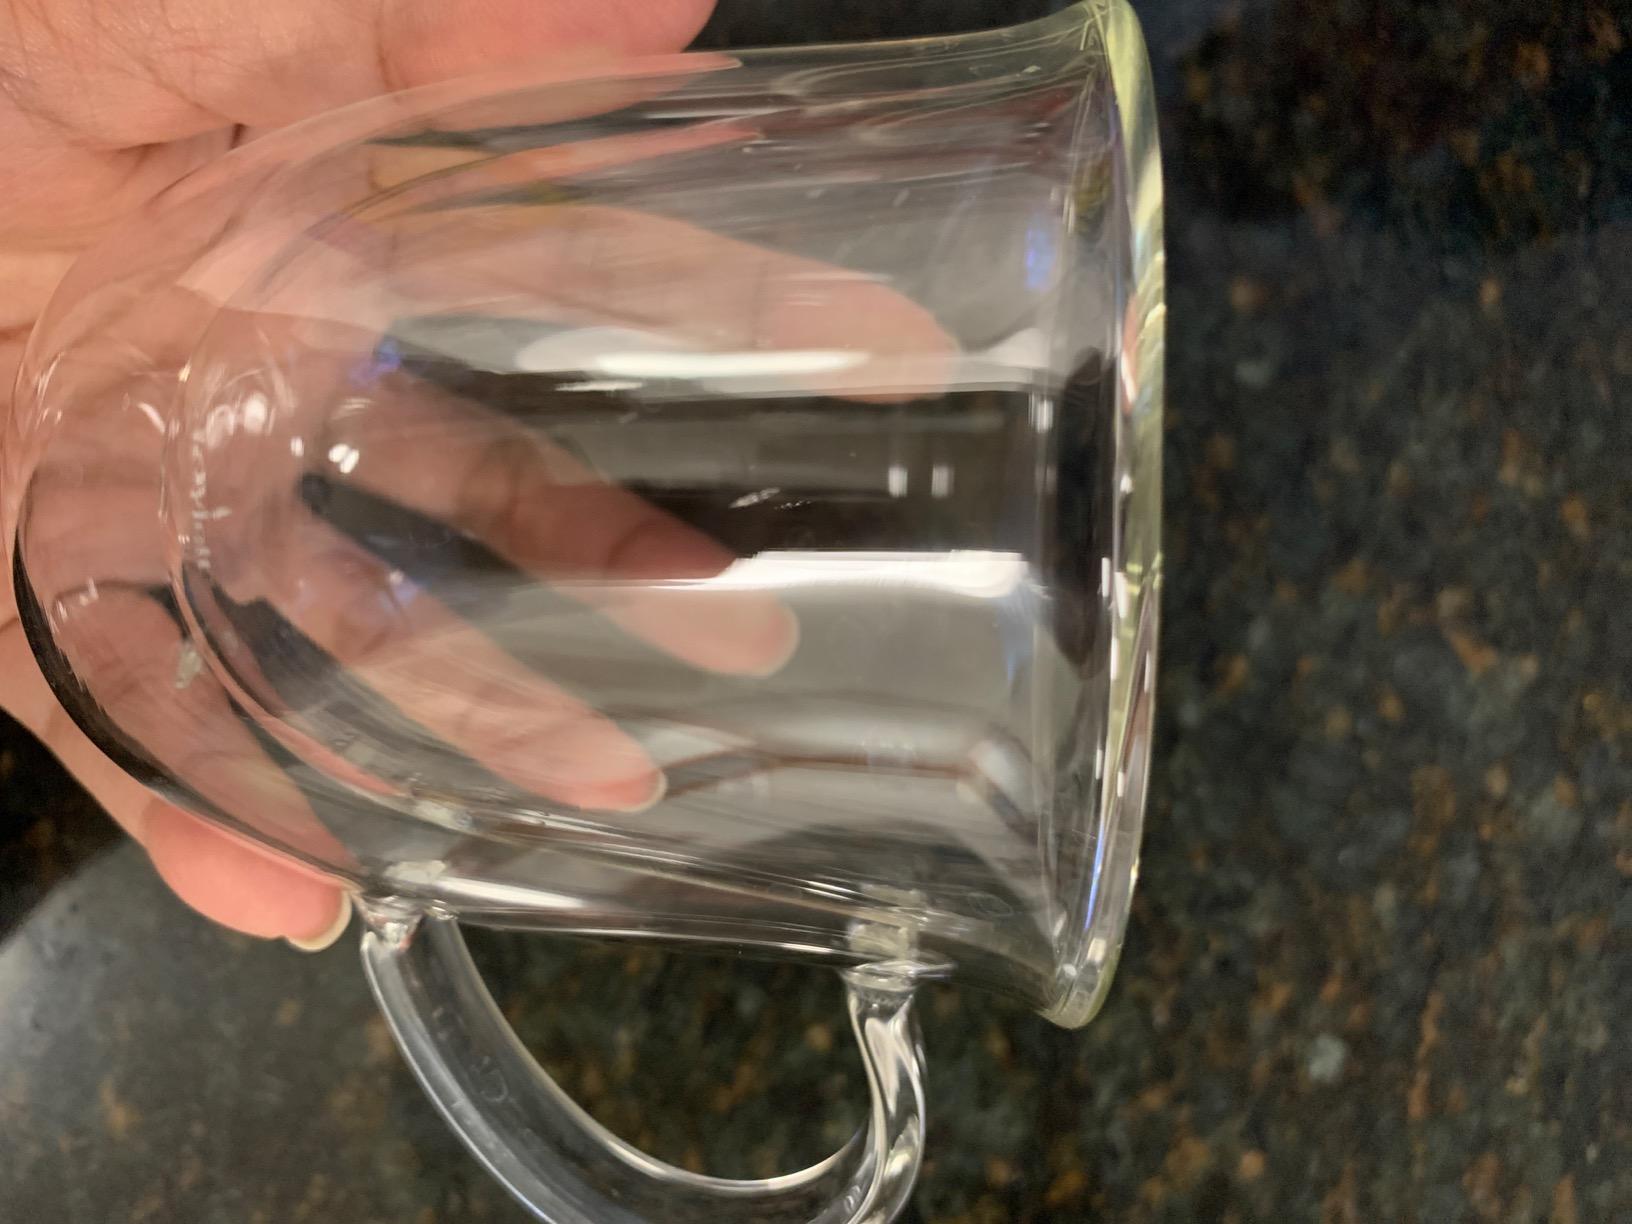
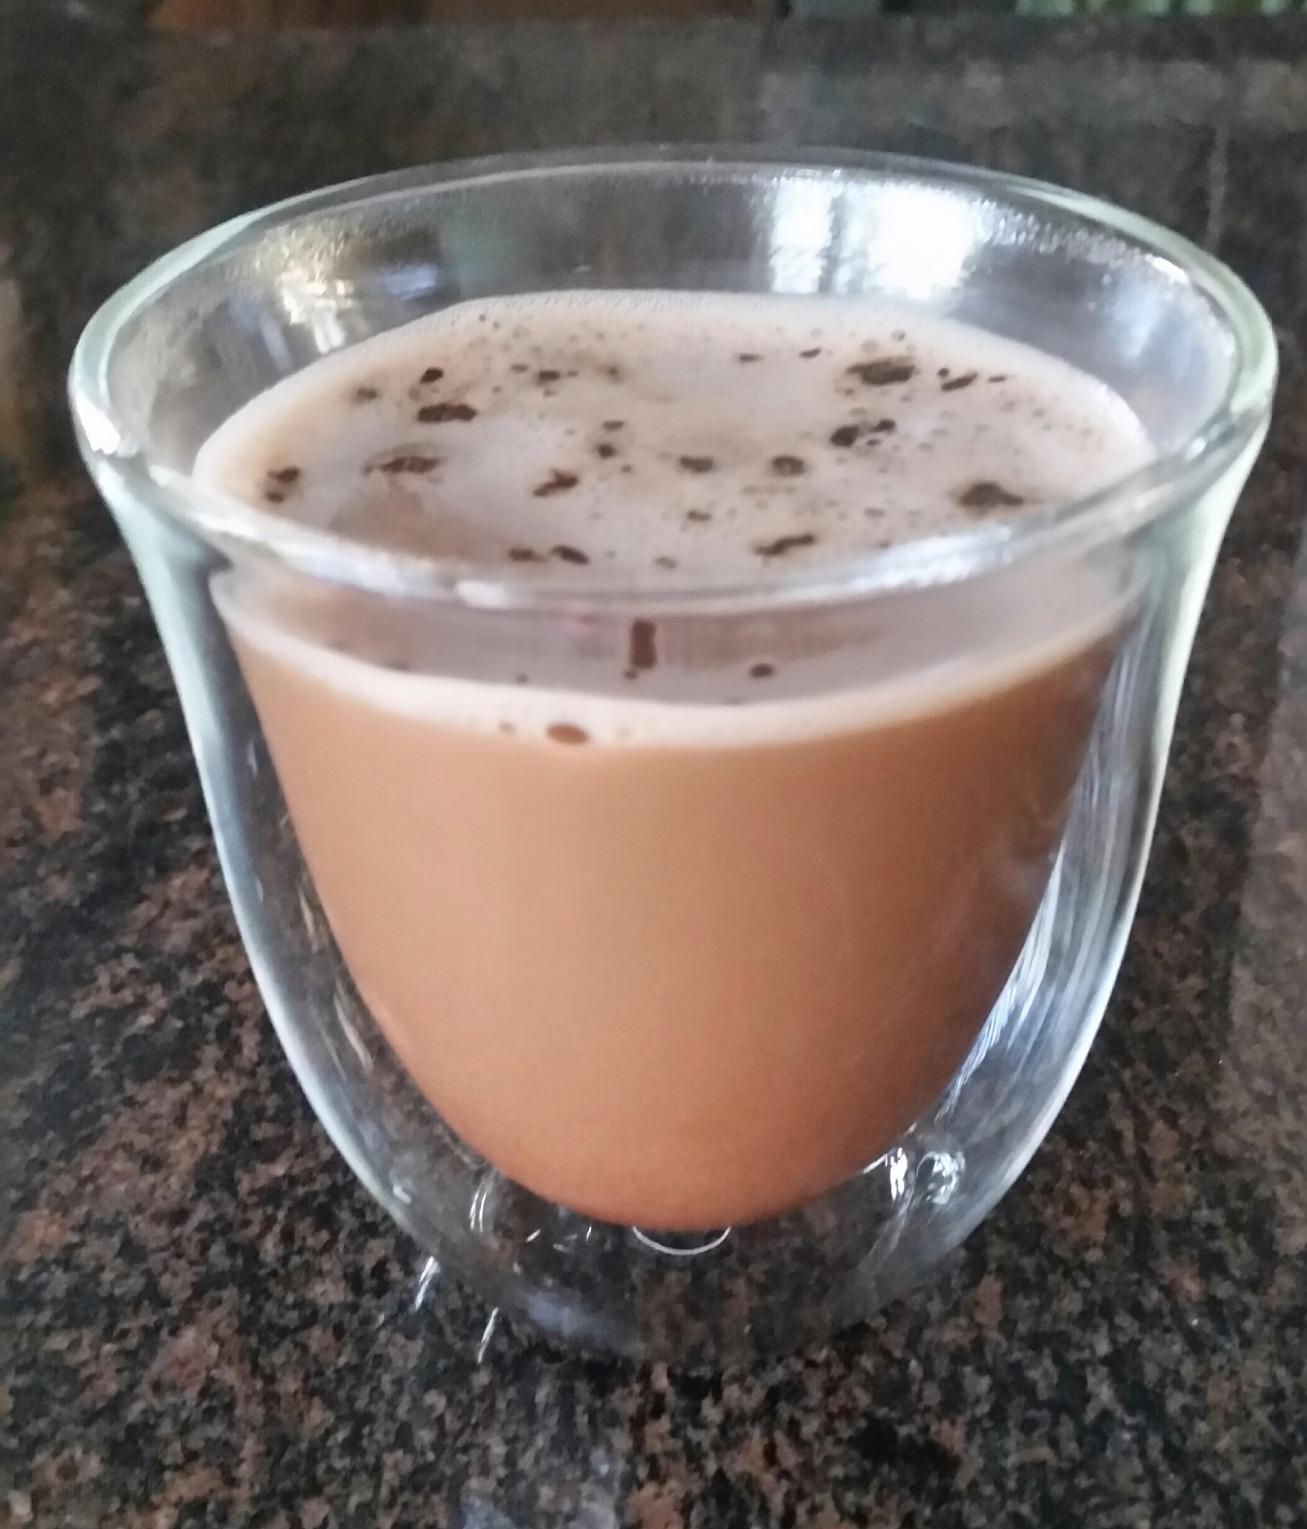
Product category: items_mug
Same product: no